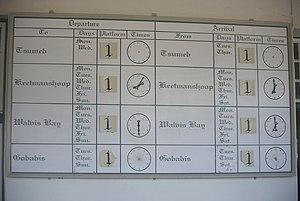
La gare de Windhoek est une gare mise en service durant l’ère de la colonisation allemande, ouverte en 1912 et agrandie en 1929. « Nichée dans un cul-de-sac de la rue Bahnhof, sa façade ornée de pignons et son balcon à piliers, elle se dresse avec une dignité tranquille à l'écart des tours modernes et fastueuses à proximité. Les panneaux sont en écriture gothique et sur la plate-forme, on indique la "salle d'attente pour les dames". ».